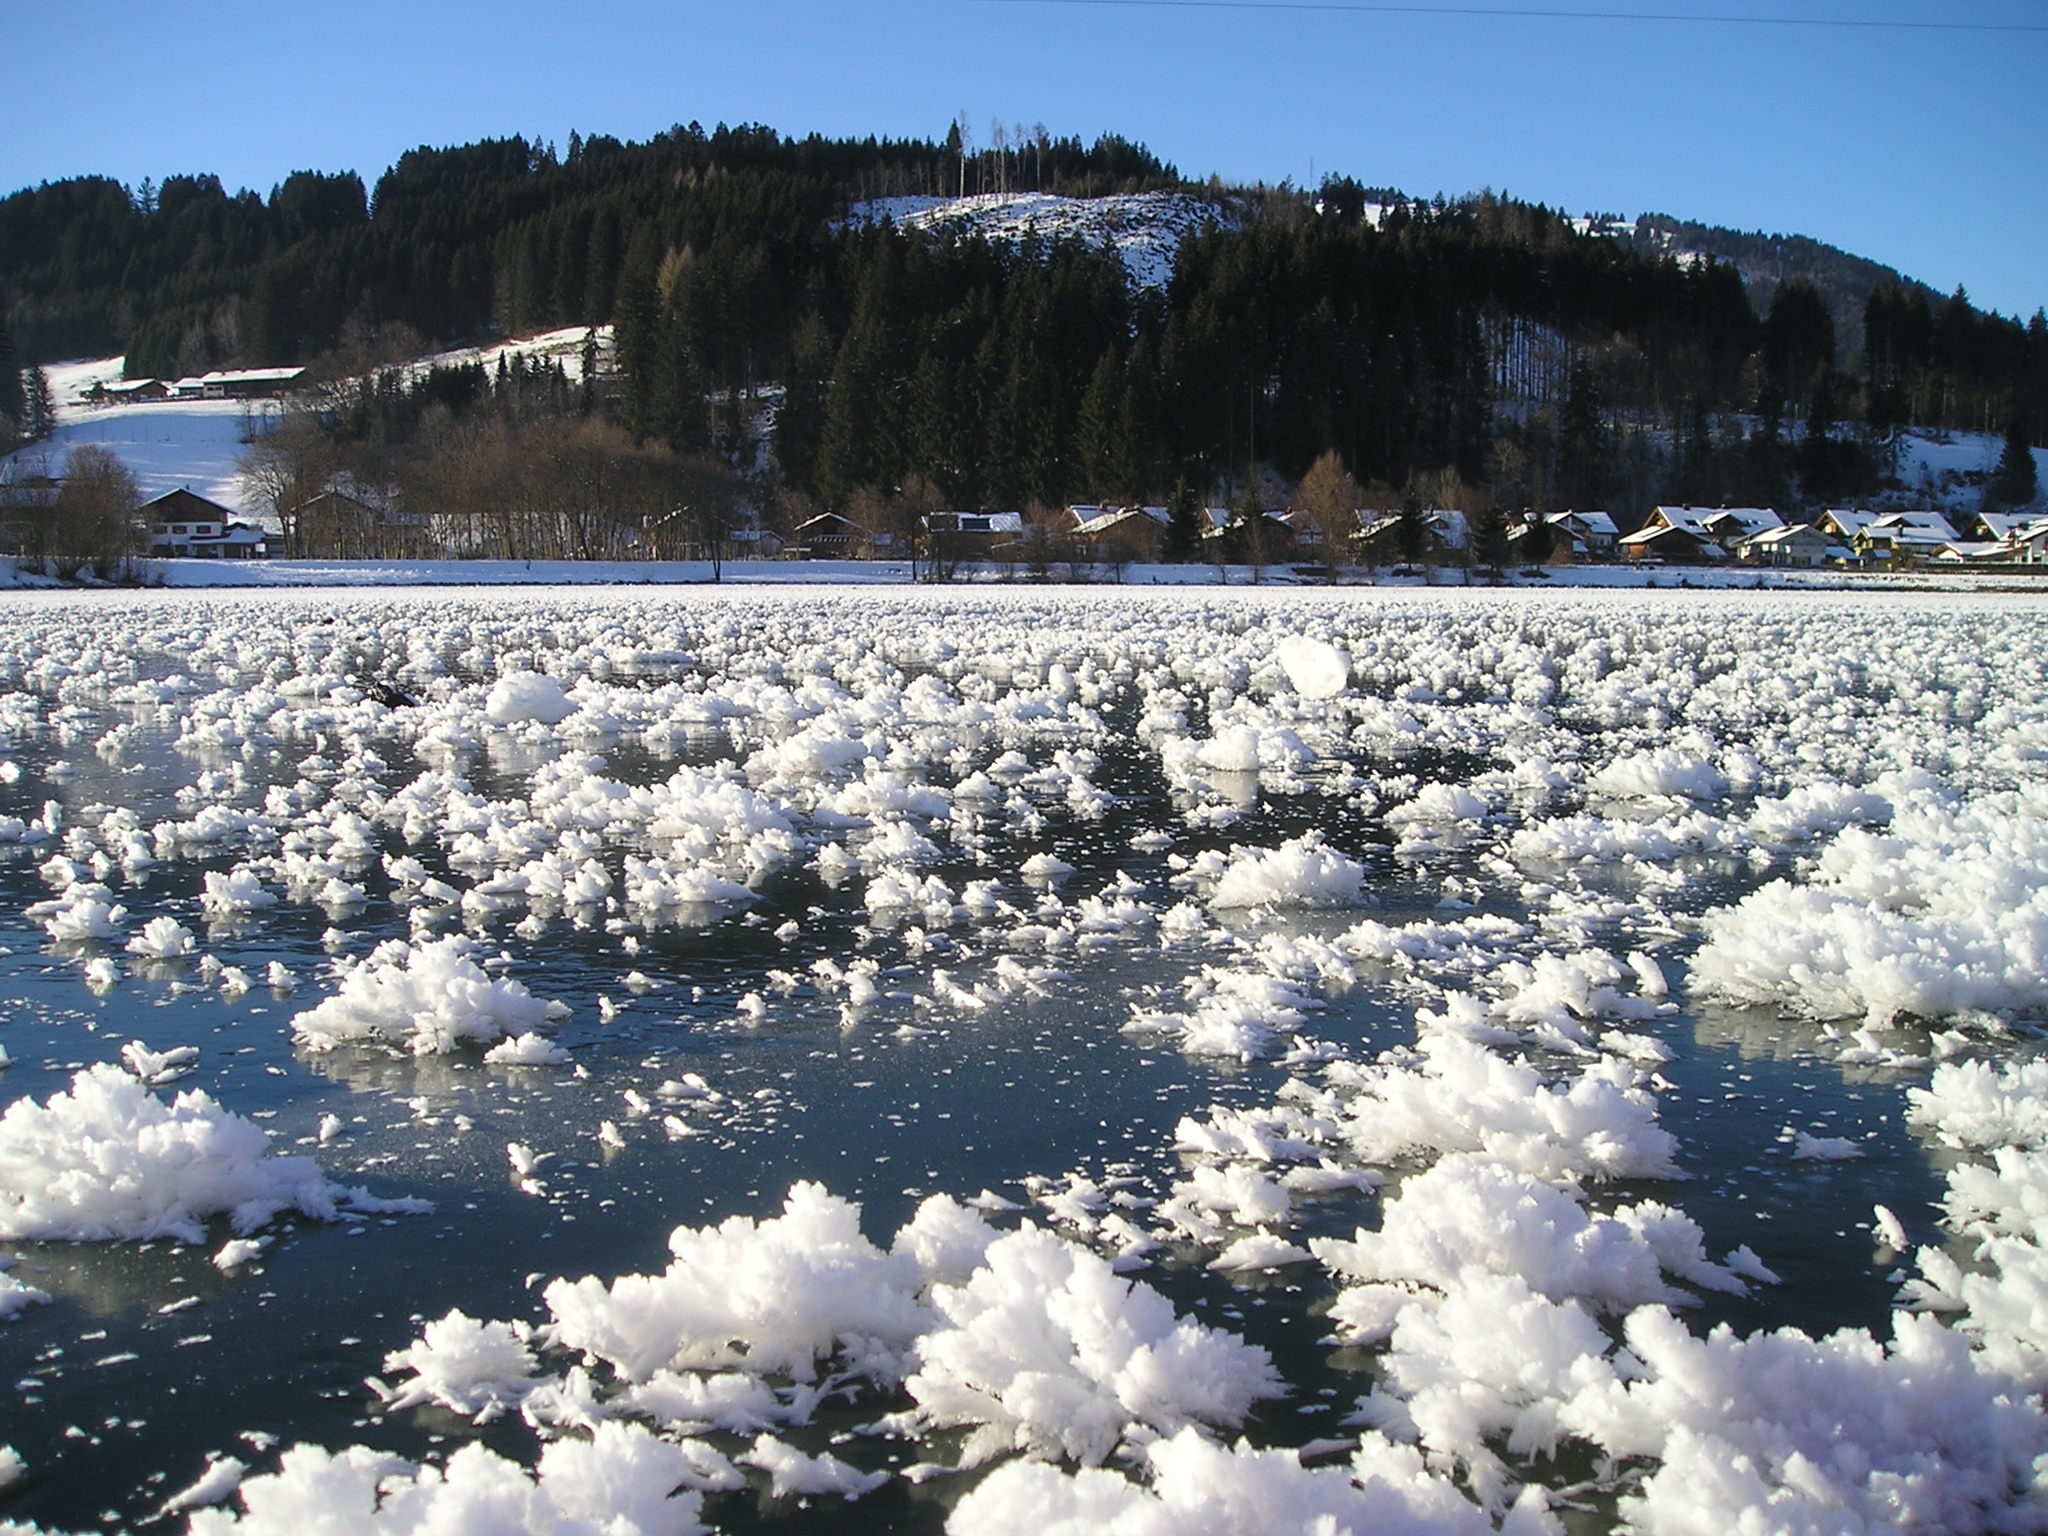
snow, cold, winter, flower, lake, frost, ice, weather, frozen, season, ecosystem, tundra, freezing